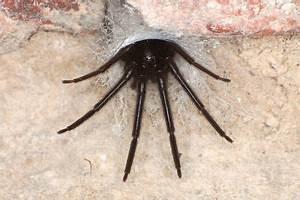
spider